Solec, Warsaw

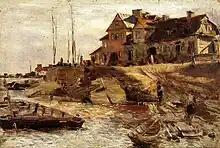
Solec embankment by Aleksander Gierymski, 1883

The early 19th century brought considerable industrialization to Warsaw and its region; small manufacturing facilities, factories, breweries and cotton mills were built in Solec which further attracted settlement from nearby villages and other countries. On 29 November 1830, the November uprising against the Russians began after a Polish squadron destroyed the Weiss Brewery in the vicinity of the Russian army barracks.